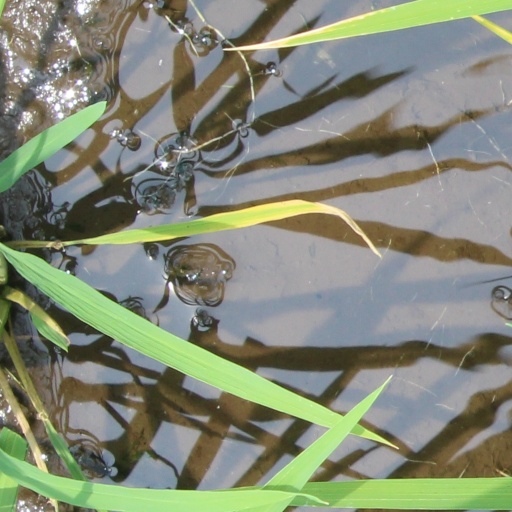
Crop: rice